This War of Mine: The Board Game

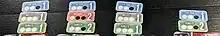
Four sets of status tokens, each arranged vertically. The first and third both read "fatigue 1" with 1 black dot, "misery 1" with 0 black dots, and "hunger 1" with 0. The second reads "misery 1" with 1 black dot, "wounds 2" with 2, and "hunger 2" with 1. The fourth reads "hunger 1" with 1 black dot and "misery 2" with 1.

The gameplay is broken into days. In daytime, characters can use a limited number of actions to engage in tasks such as building appliances or digging out parts of the building where they have sought shelter. Appliances provide small but crucial advantages in subsequent gameplay; by design, it is not possible to build everything one might need. At night, some characters scavenge for supplies and try to avoid violence or making too much noise, while others brace for a raid on the shelter. Tokens track each character's fatigue, hunger, illness, misery, and wounds. They also indicate the number of actions available (zero to three), with white dots becoming blacked out as levels increase. Allowing any token to reach level four will in most cases cause the character to either die or flee. Some increases in level are inevitable. For instance, all players who scavenge or defend the shelter at night gain one fatigue.